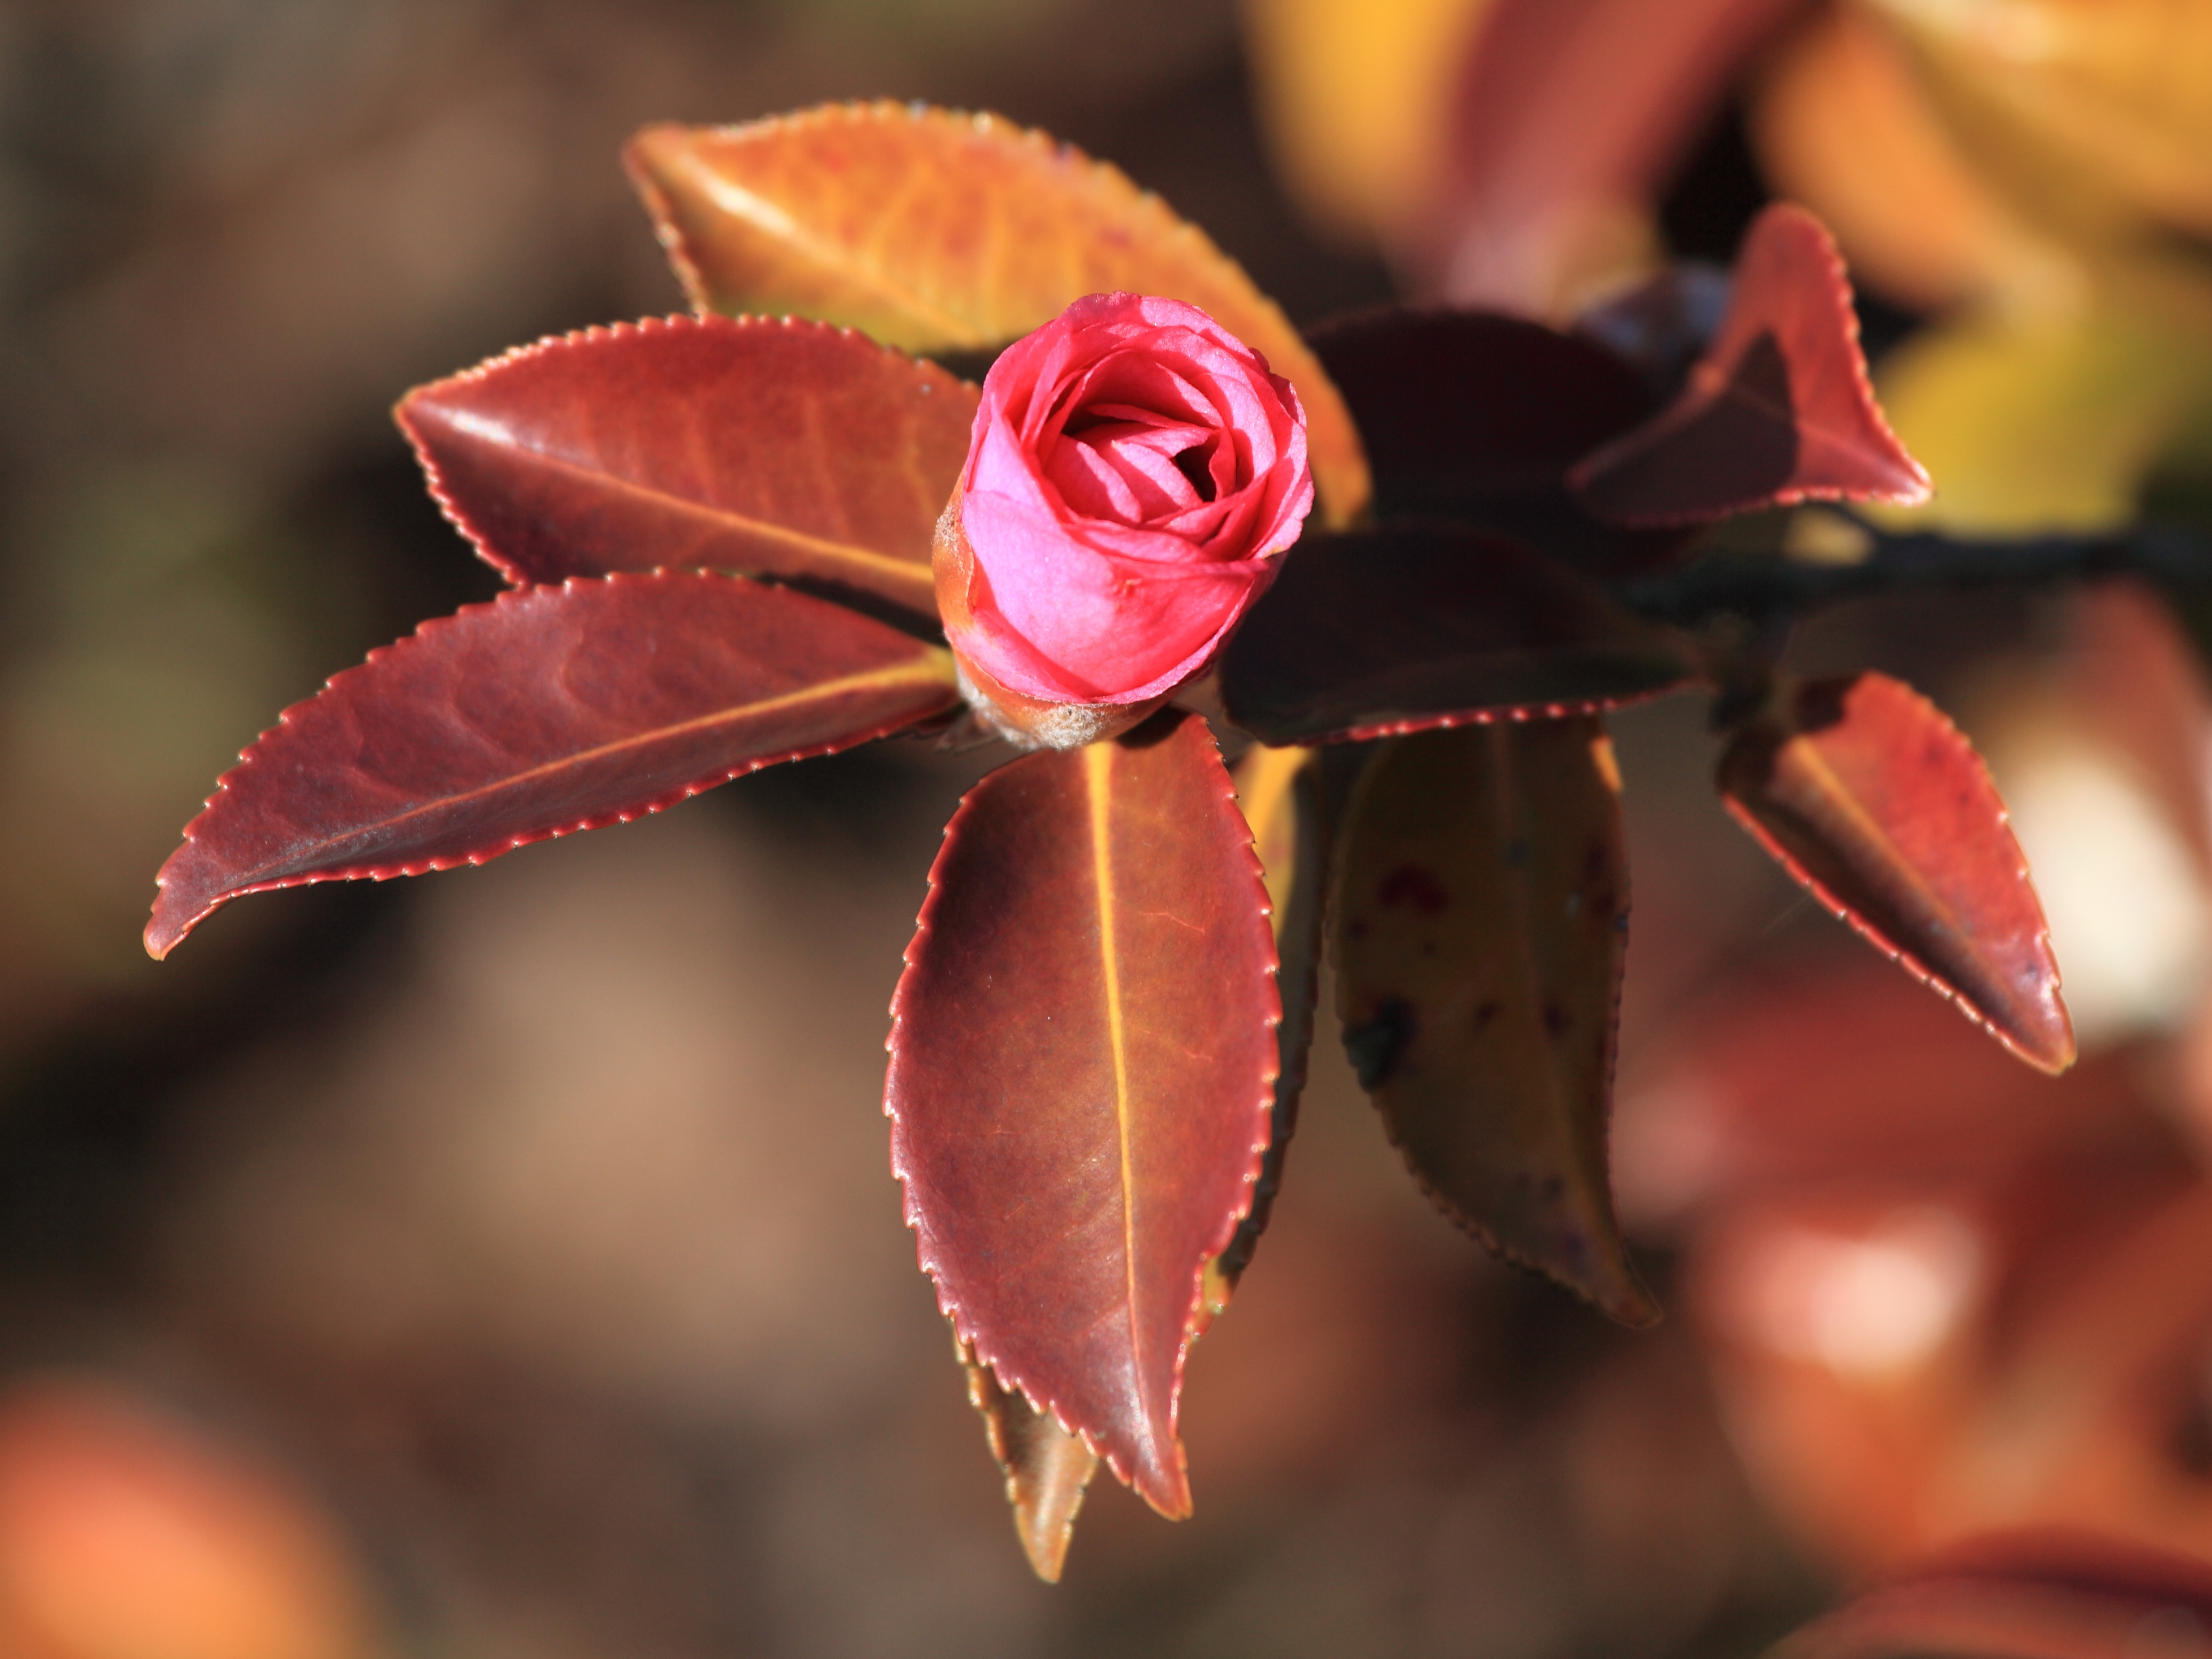
branch, blossom, plant, photography, leaf, flower, petal, spring, high, red, produce, autumn, botany, pink, flora, close up, 5d, hires, bud, markii, hi, res, resolution, camellia, sasanqua, macro photography, flowering plant, land plant, thorns spines and prickles